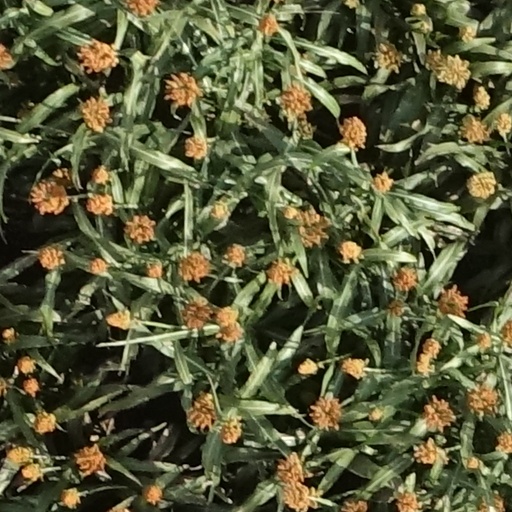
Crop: sorghum